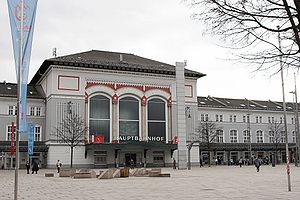
Salzburg Hauptbahnhof
Salzburg Hauptbahnhof
Salzburg Hauptbahnhof er hovedbanegården i byen Salzburg i delstaten af samme navn i Østrig. Den udgør et vigtigt trafikknudepunkt i den vestlige del af Østrig, og før indførelsen af af EU's åbne grænser, fungerede banegården som grænsestation til Tyskland.